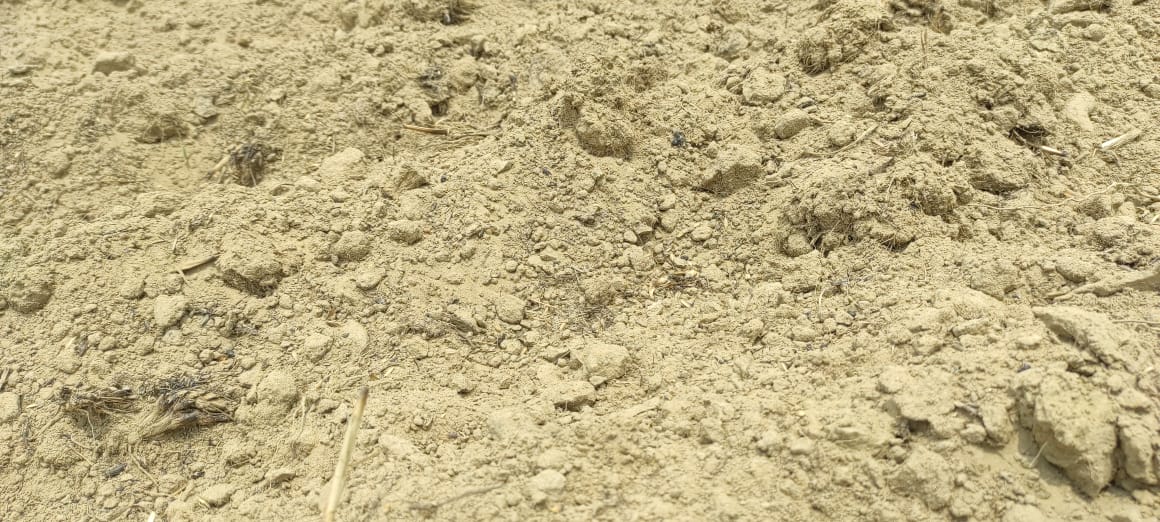
Soil type: Alluvial soil